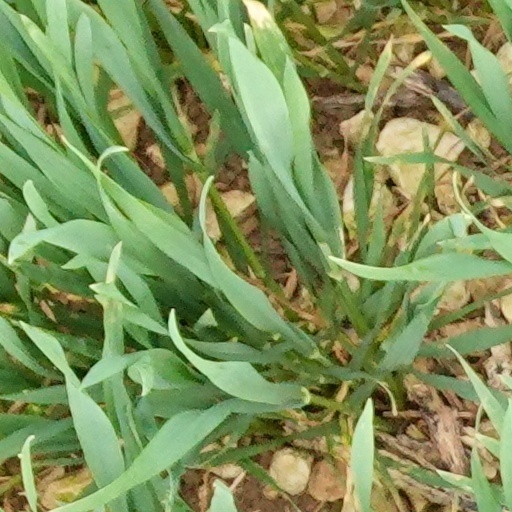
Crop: wheat